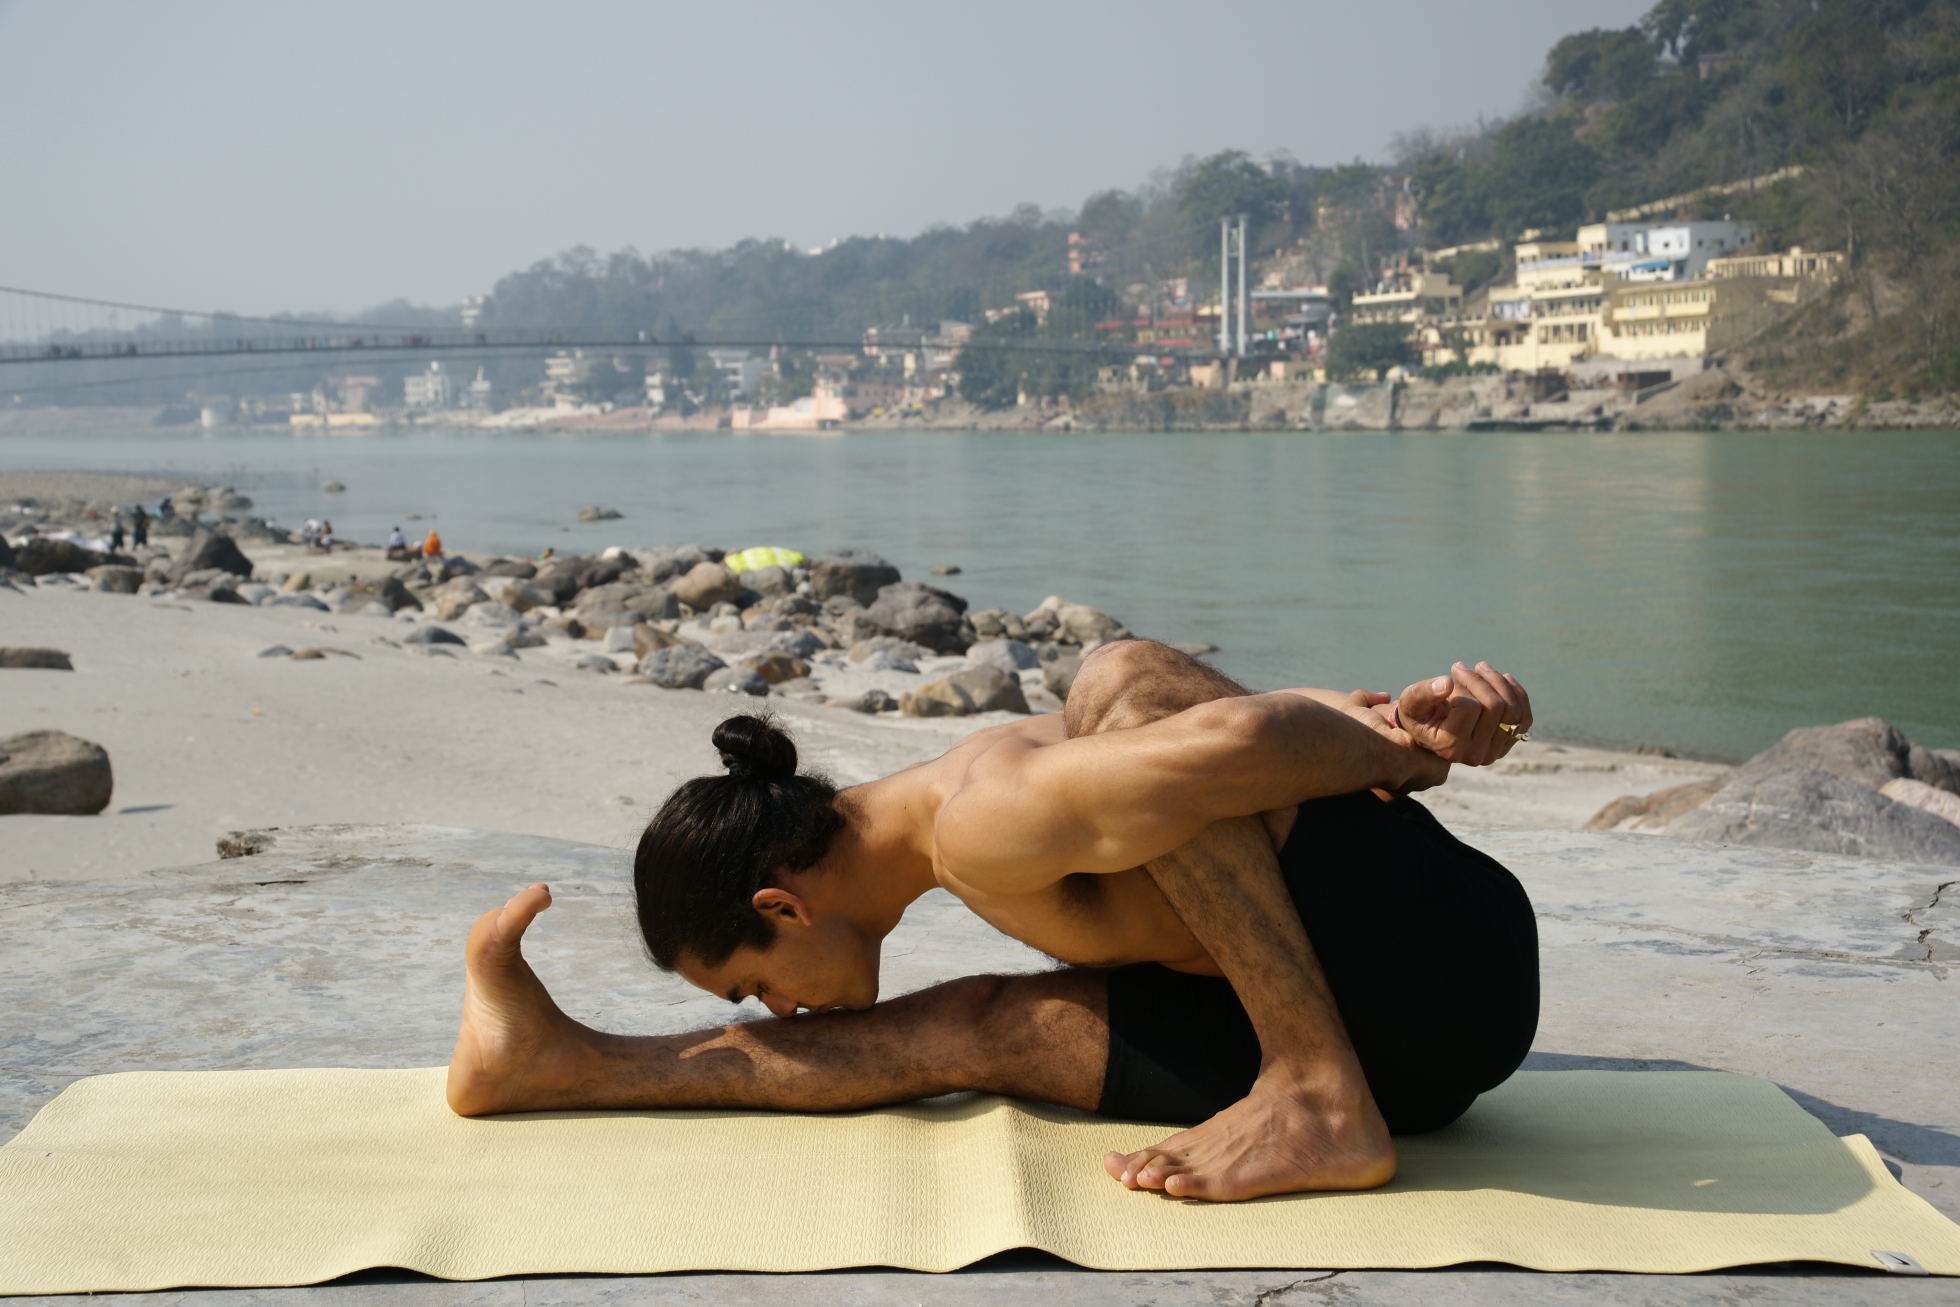
sea, male, sitting, outdoors, meditation, sports, yoga, martial arts, rishikesh, human positions, physical fitness, ashtanga, vinyasa, reverside